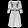
Label: Dress